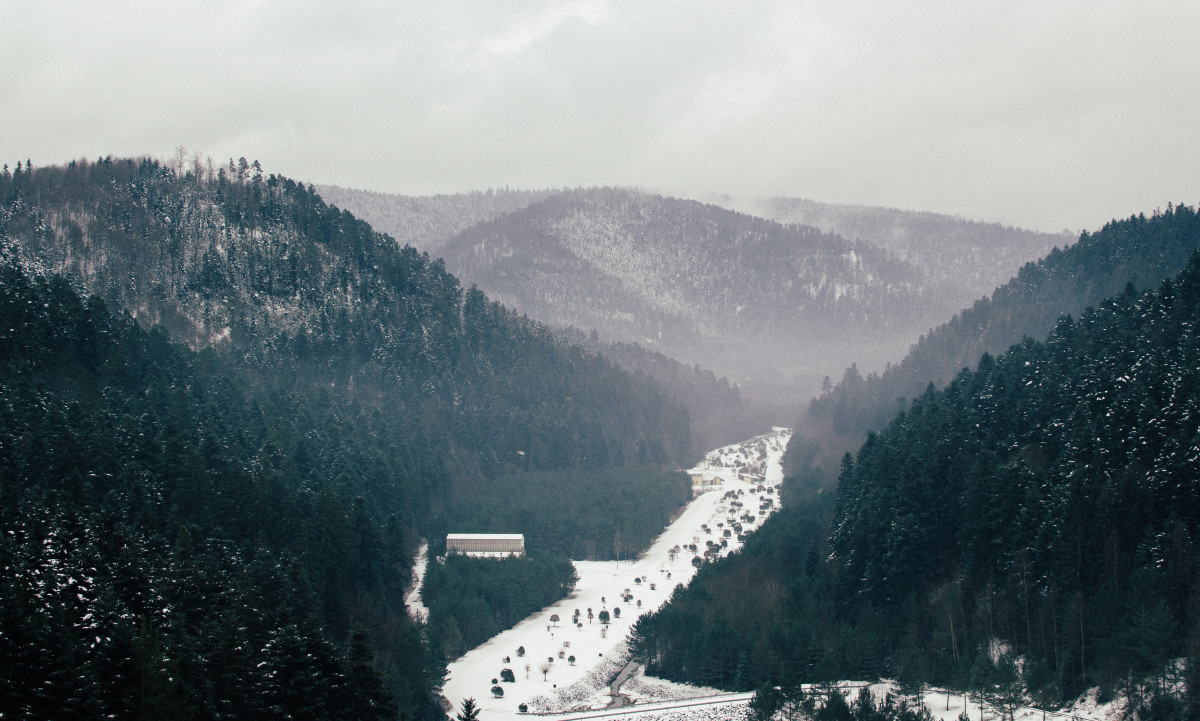
Tags: winter, mountain range, weather, alps, landform, mountain pass, geographical feature, atmospheric phenomenon, mountainous landforms